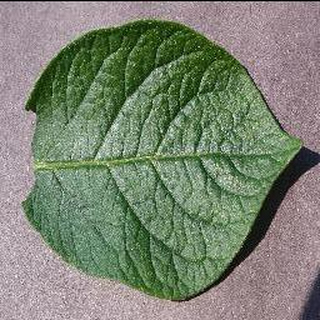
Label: healthy_potato